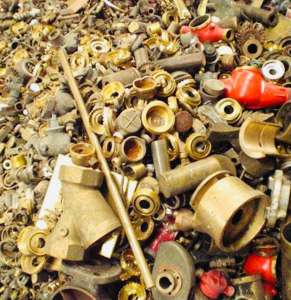
Label: trash